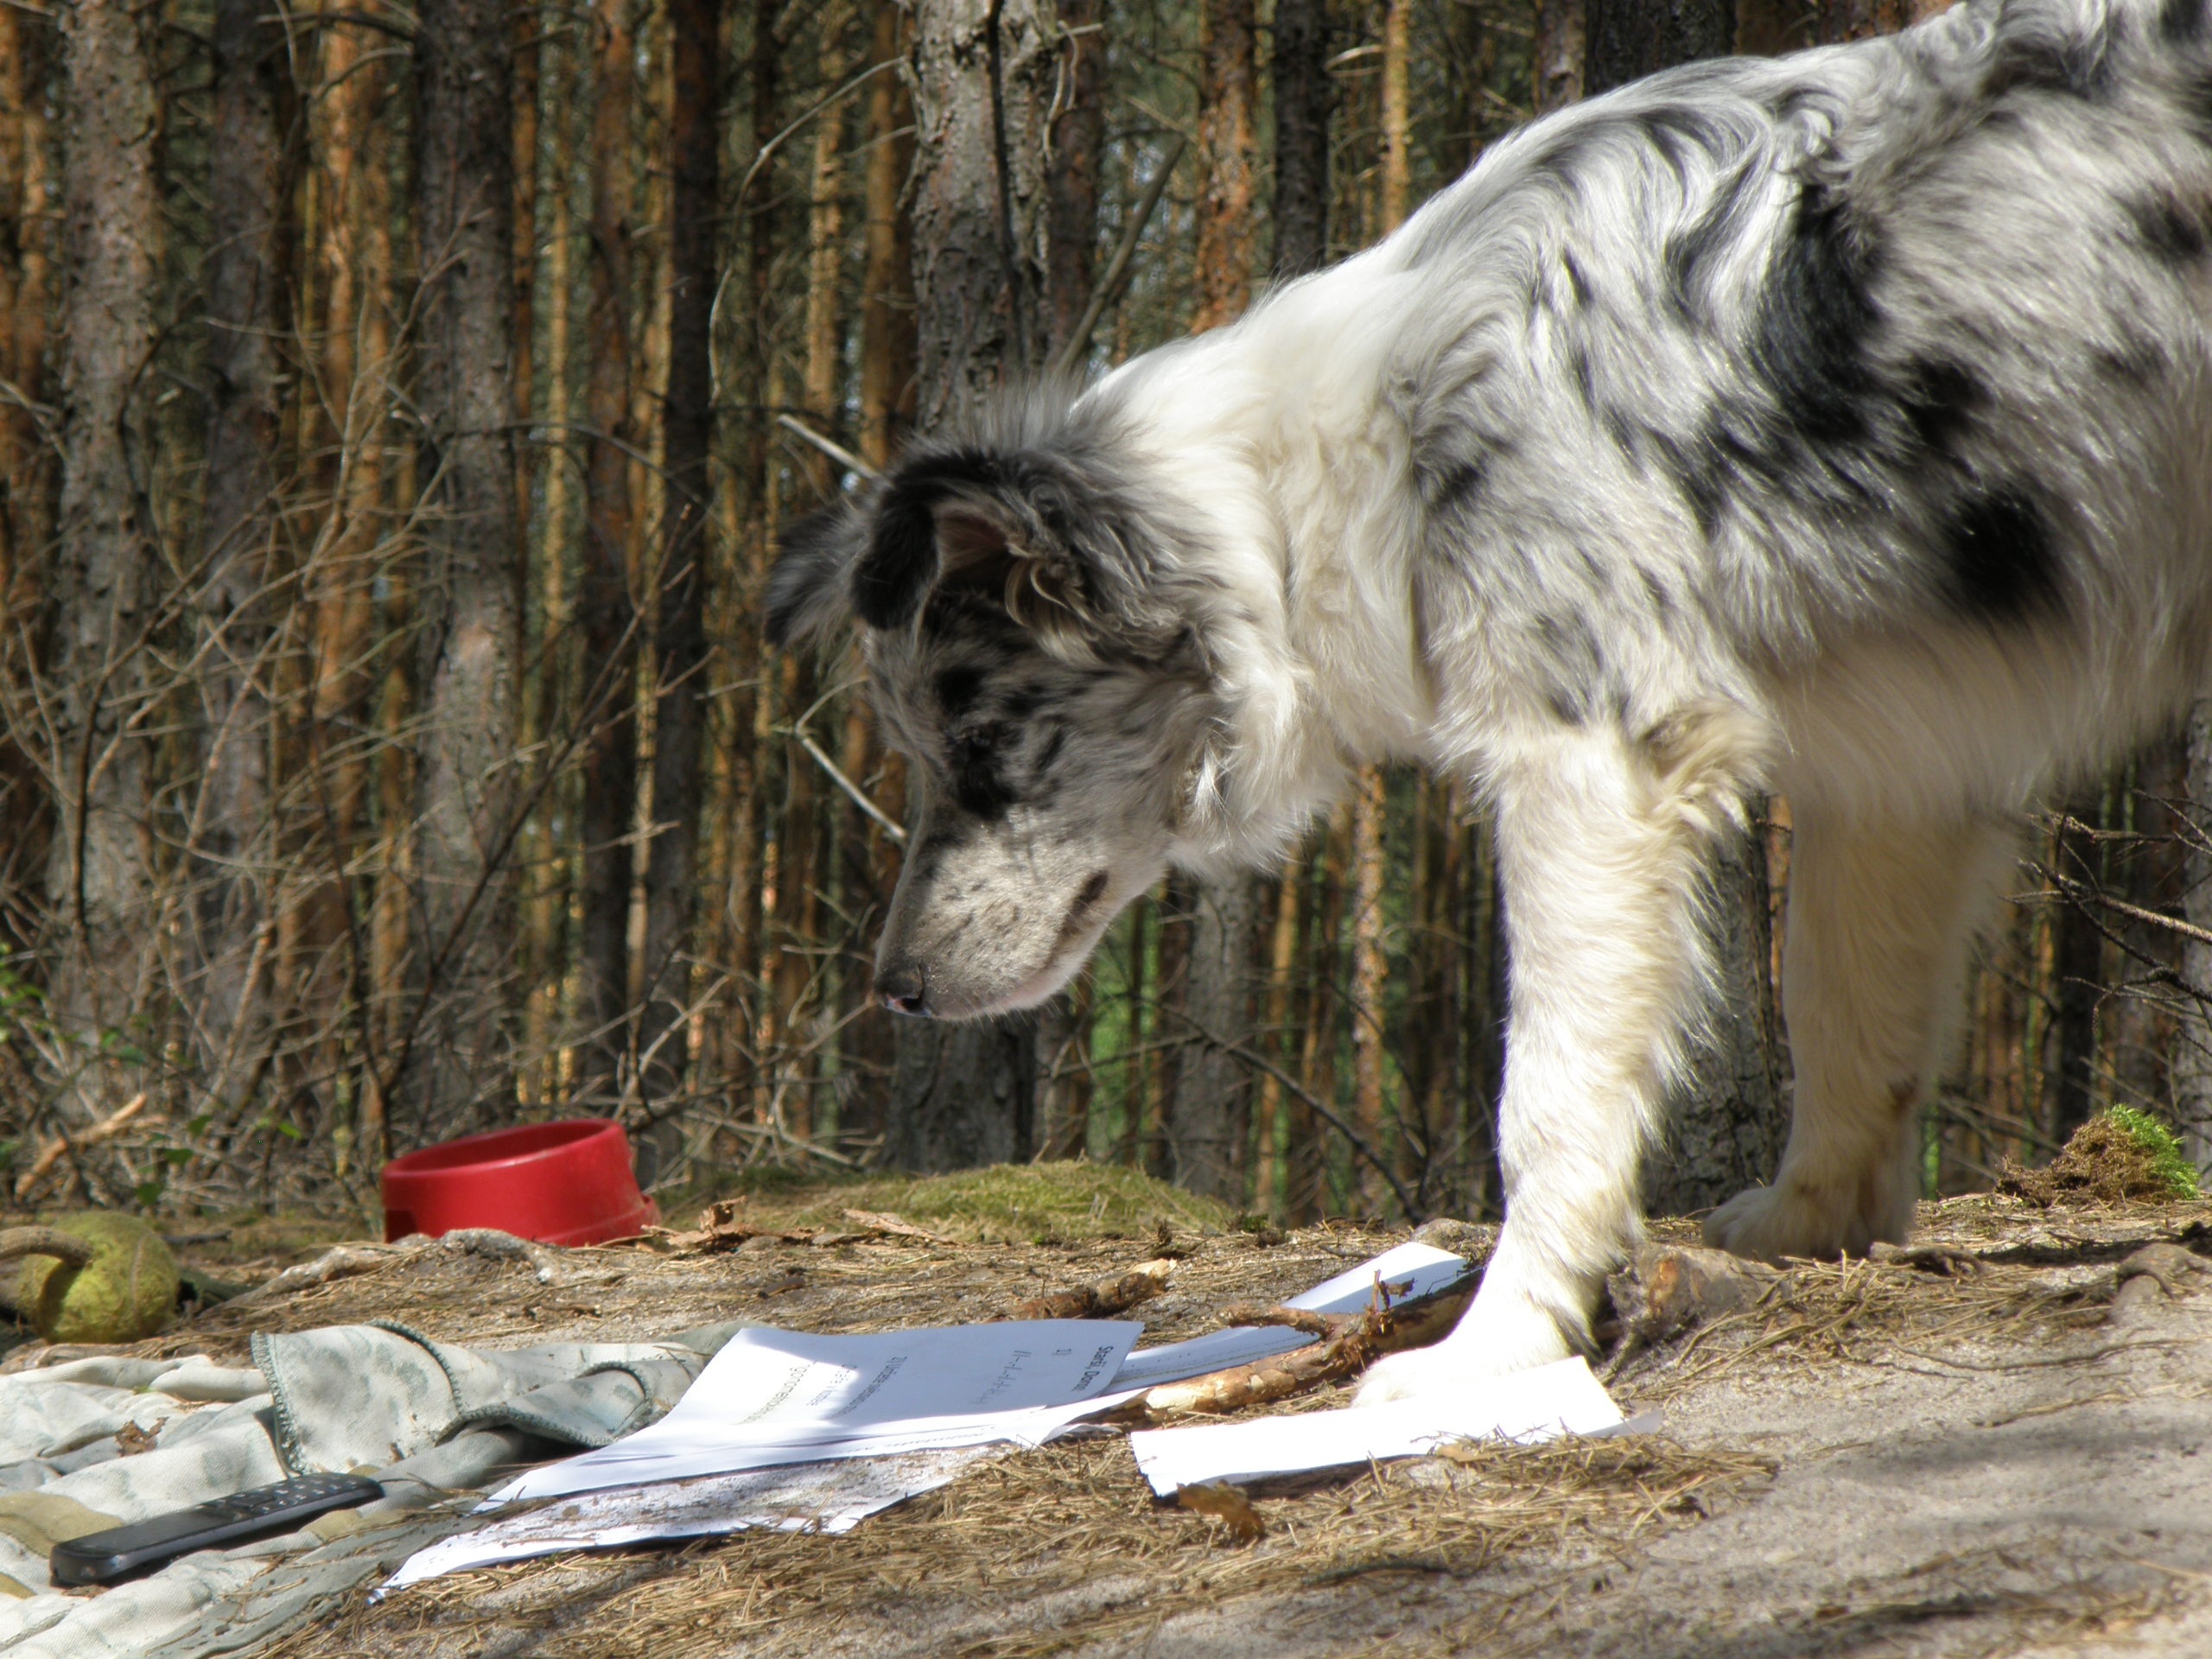
puppy, dog, collie, bowl, cat, mammal, vertebrate, merle, blue merle